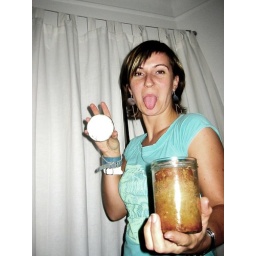
meet peti: austrian, wicked hairdresser, all round nice girl who makes a mean cake in jar. hamburg, september 2005